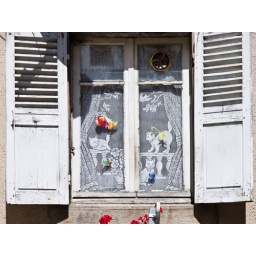
France 2010 Decoration and curtain on a window in Felletin